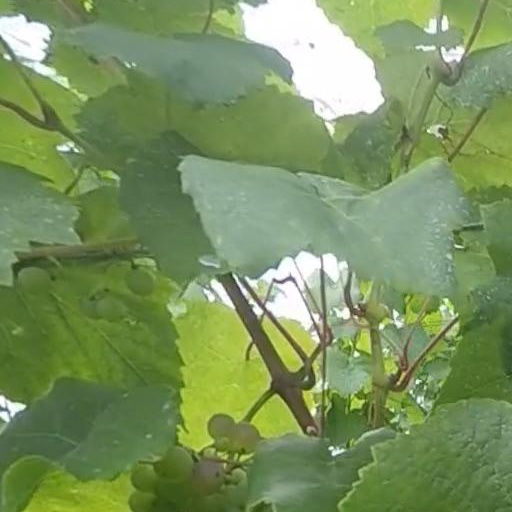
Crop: grape